Imperial Airways

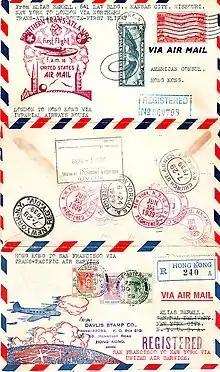
Flown cover carried around the world on PAA Boeing 314 Clippers and Imperial Airways Short S23 flying boats 24 June – 28 July 1939

In 1937 with the introduction of Short Empire flying boats built at Short Brothers, Imperial Airways could offer a through-service from Southampton to the Empire. The journey to the Cape was via Marseille, Rome, Brindisi, Athens, Alexandria, Khartoum, Port Bell, Kisumu and onwards by land-based craft to Nairobi, Mbeya and eventually Cape Town. Survey flights were also made across the Atlantic and to New Zealand. By mid-1937 Imperial had completed its thousandth service to the Empire. Starting in 1938 Empire flying boats also flew between Britain and Australia via India and the Middle East.